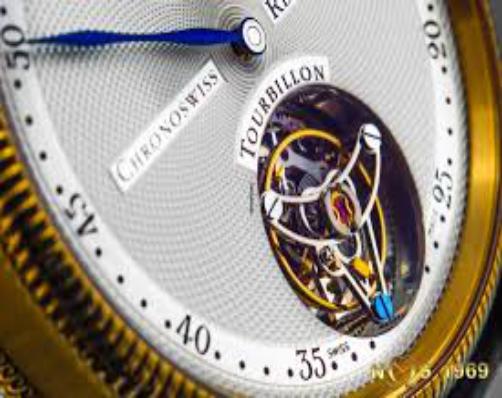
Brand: Chronoswiss-2
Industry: Electronic